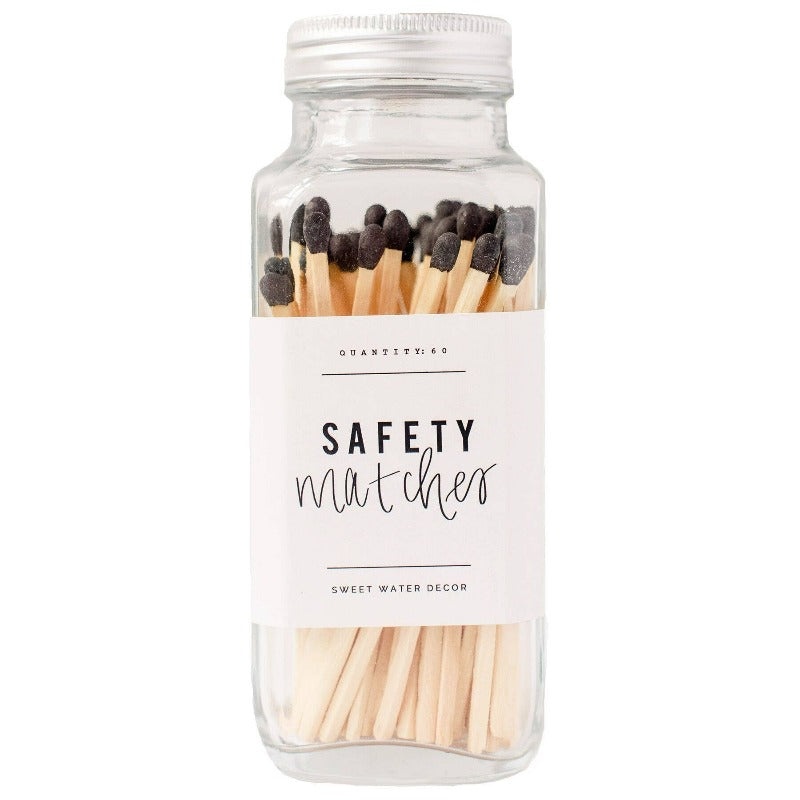
Black Safety Matches - Sweet Water Decor
Our stylish safety matches are the perfect compliment to any space. Modern, chic, and rustic in design, they are perfect for any room - from your bedroom, to living room, bathroom and more. They make the perfect gift alongside one of our candles. (60 Count 3.75" Matchsticks)
Brand: Sweet Water Decor
Category: Hardware > Tools > Lighters & Matches > Safety Matches